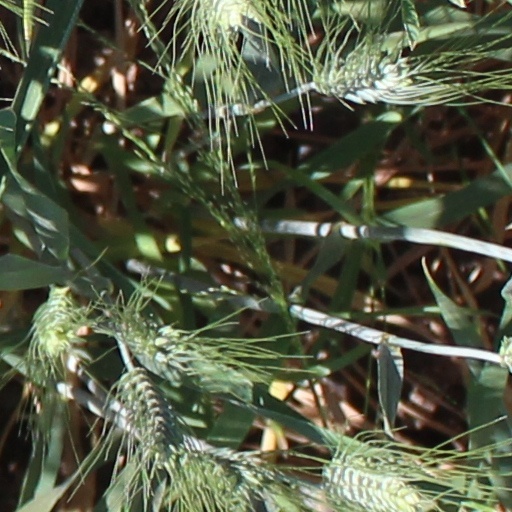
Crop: wheat